Dark shyshark

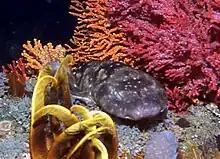
A dark shyshark amongst coral in False Bay, South Africa

The range of the dark shyshark is restricted to the coastal waters of southern Africa, from north of Lüderitz in southern Namibia to east of the Storms River mouth in the Eastern Cape Province of South Africa. It is abundant, particularly west of Cape Agulhas. This species is a bottom-dweller found close inshore, from the intertidal zone to a depth of . It prefers rocky reefs and kelp forests, but also presumably traverses sandy flats in between patches of more suitable habitat. As this shark is not known to travel long distances, there is likely subpopulation differentiation across parts of its range.